Digital obsolescence

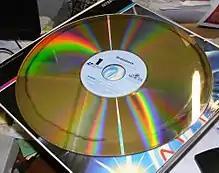
Video LaserDisc showing signs of disc rot in the form of a dark ring. Many early discs were poorly manufactured, allowing oxidation to occur between layers: affected areas would become unreadable by hardware.

A false sense of security persists regarding digital documents: because an infinite number of identical copies can be created from original files, many users assume that their documents have a virtually indefinite shelf life. In reality, the mediums utilized for digital information storage and access present unique preservation challenges compared to many of the physical formats traditionally handled by archives and libraries. Paper materials and printed media migrated to film-based microform, for example, can be accessible for centuries if created and maintained under ideal conditions, compared to mere decades of physical stability offered by magnetic tape and disk or optical formats. Therefore, digital media have more urgent preservation concerns than the gradual change in written or spoken language experienced with the printed word.